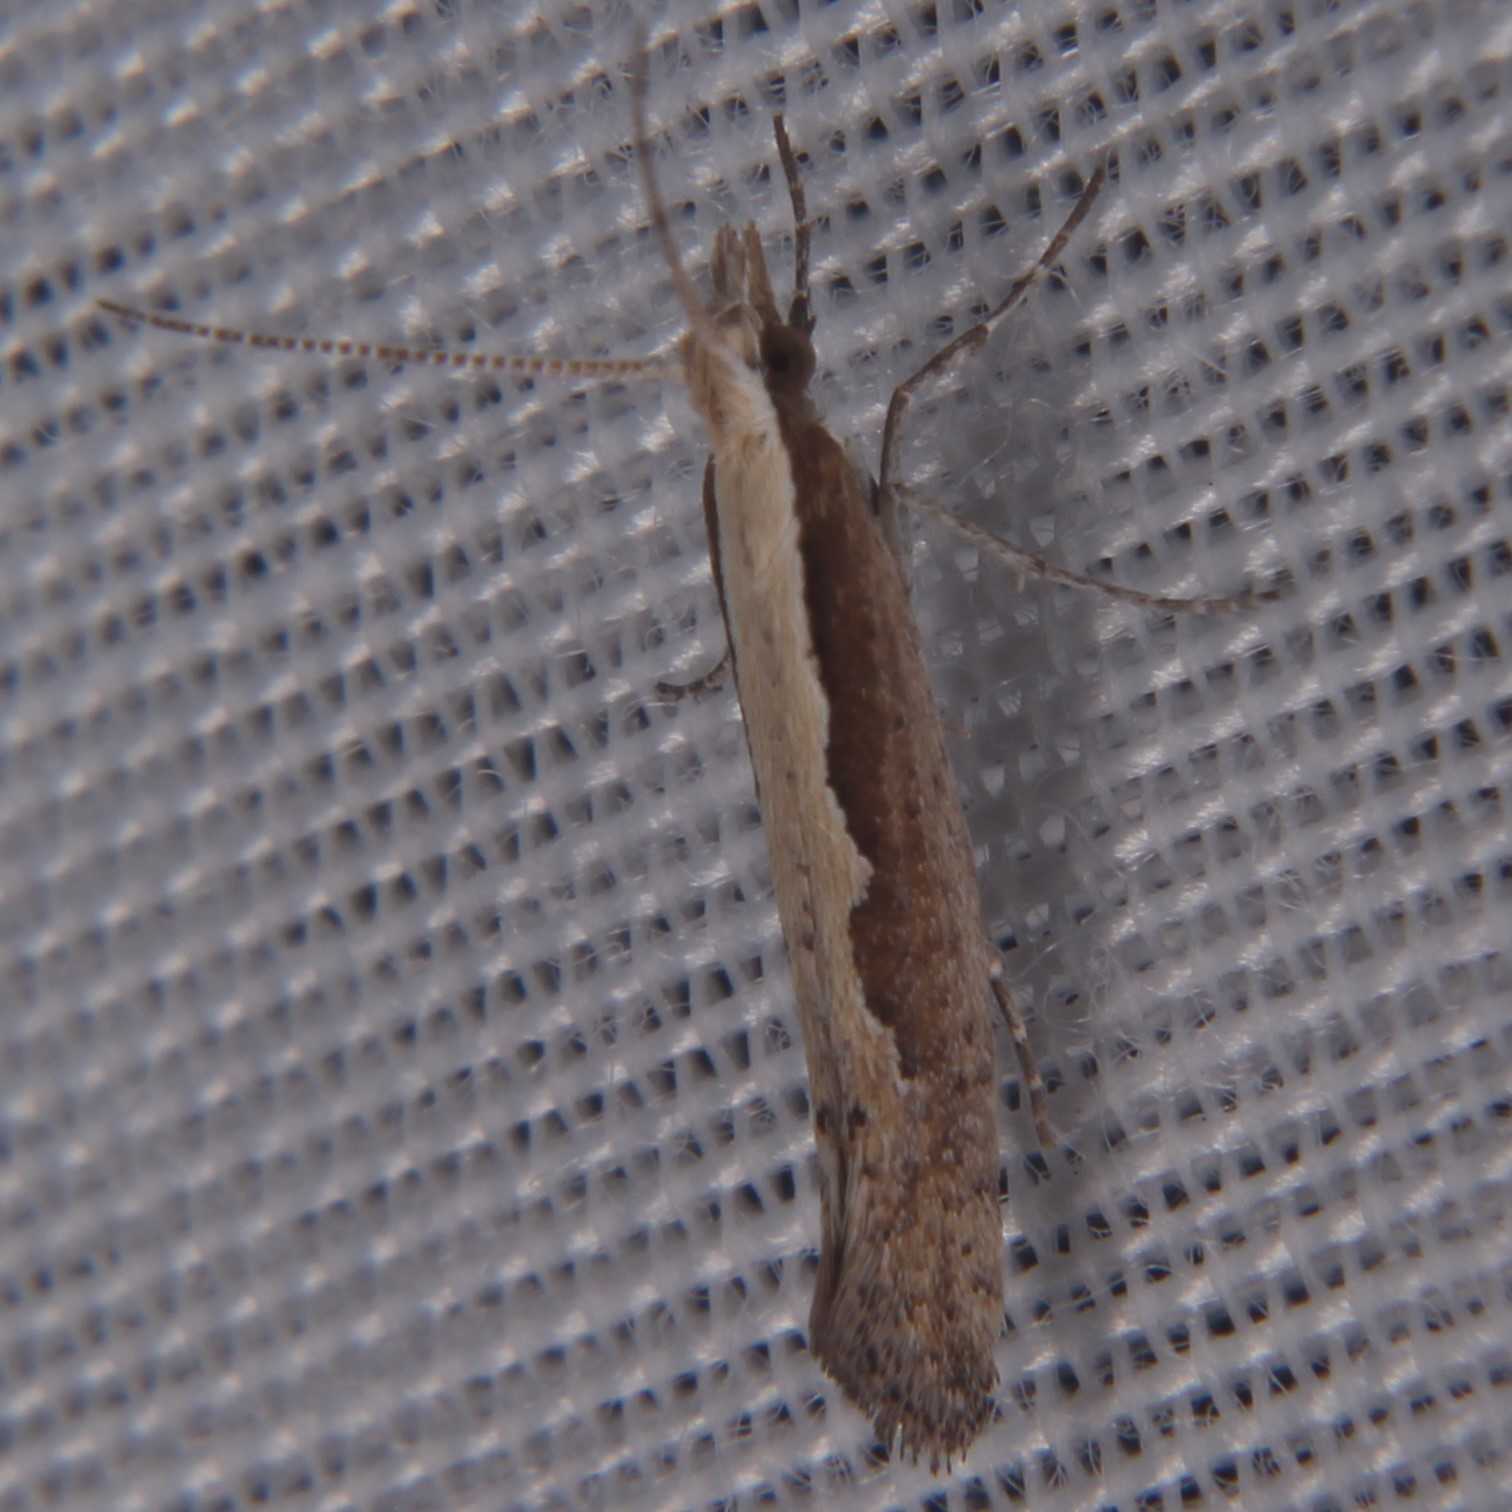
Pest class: diamondback_moth